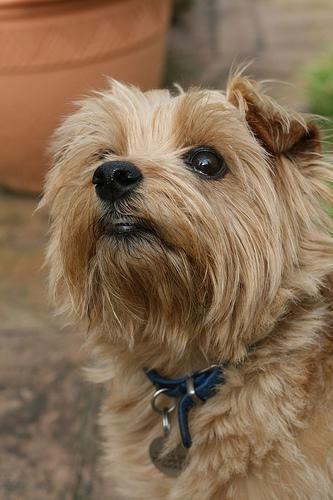
Norfolk_terrier